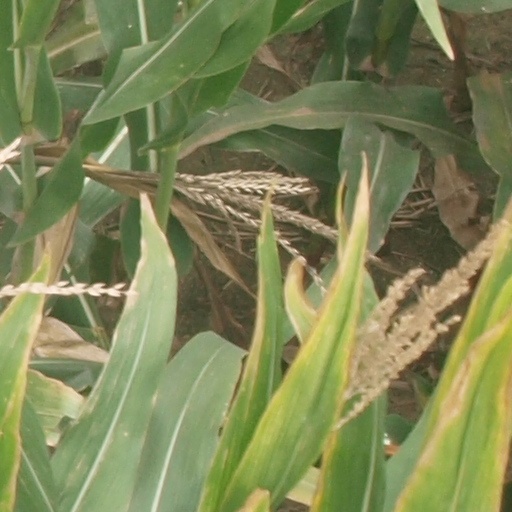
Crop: maize; corn